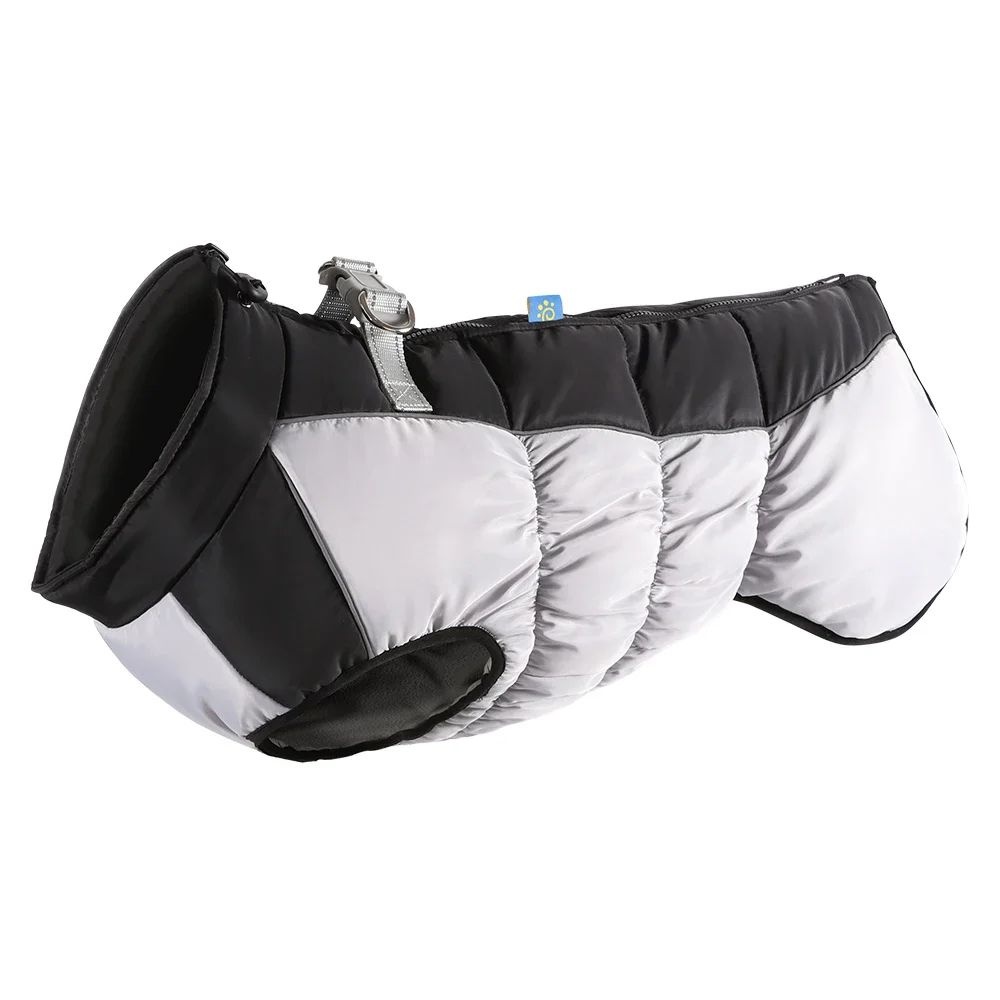
Pet Big Dog Jacket With Harness Winter Warm Dog Clothing Labrador Waterproof Big Dog Coat Chihuahua French Costume
Size: Neck circumference/cm Bust/cm Weight/g Weight recommended xl 44 58 240 7.5-11.5kg 2XL 47 64 270 11.5-15kg 3XL 50 70 290 15-20kg 4XL 55 76 330 20-30kg 5XL 60 82 370 30-40kg 6XL 65 91 410 40-45kg
Brand: Dropshipman
Category: Animals & Pet Supplies > Pet Supplies > Pet Apparel > Pet Coats